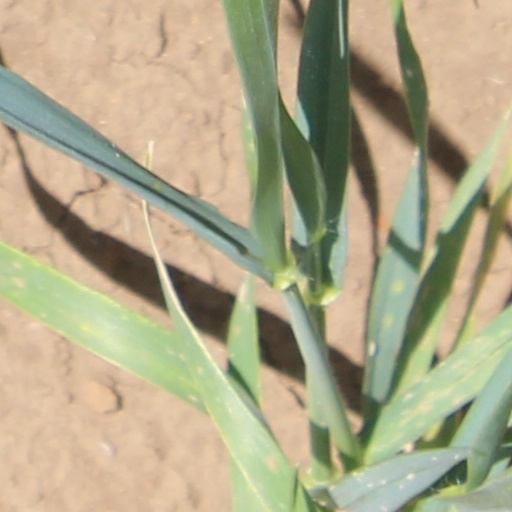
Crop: wheat